João Maria Correia Ayres de Campos, 1st Count of Ameal

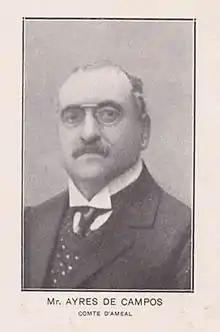
The 1st Count of Ameal around 1900.

João Maria Correia Ayres de Campos (his surname also graphed Aires de Campos in contemporary Portuguese), 1st Count of Ameal, GCC, CvNSC, OOPA (Coimbra, 5 February 1847 – 13 July 1920) was a Portuguese politician and antiquarian, best known as a great art collector, maecenas and bibliophile. He is renowned chiefly for having assembled one of Portugal's largest and most important private art collections, as well as what was at the time the largest private library in the country; his collections are also famous for having been auctioned "en masse" after his death in 1920, leading to the largest auction recorded in the Iberian Peninsula (and one of the largest in Europe) on that decade. Several pieces belonging to him have since been incorporated in the collections of the Louvre, the Prado, the Museu Nacional de Arte Antiga in Lisbon and the Soares dos Reis National Museum in Porto.